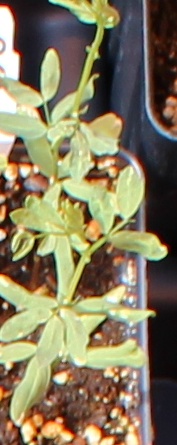
Label: Lentil